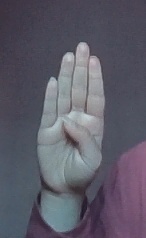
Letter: kaaf